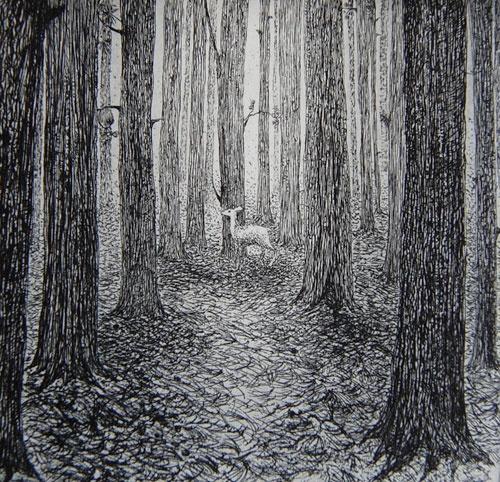
a forest by person , etching